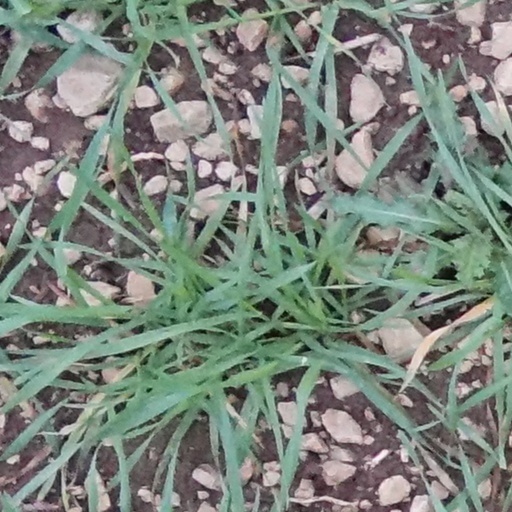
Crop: wheat